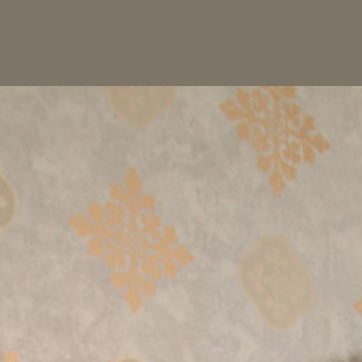
Material: wallpaper